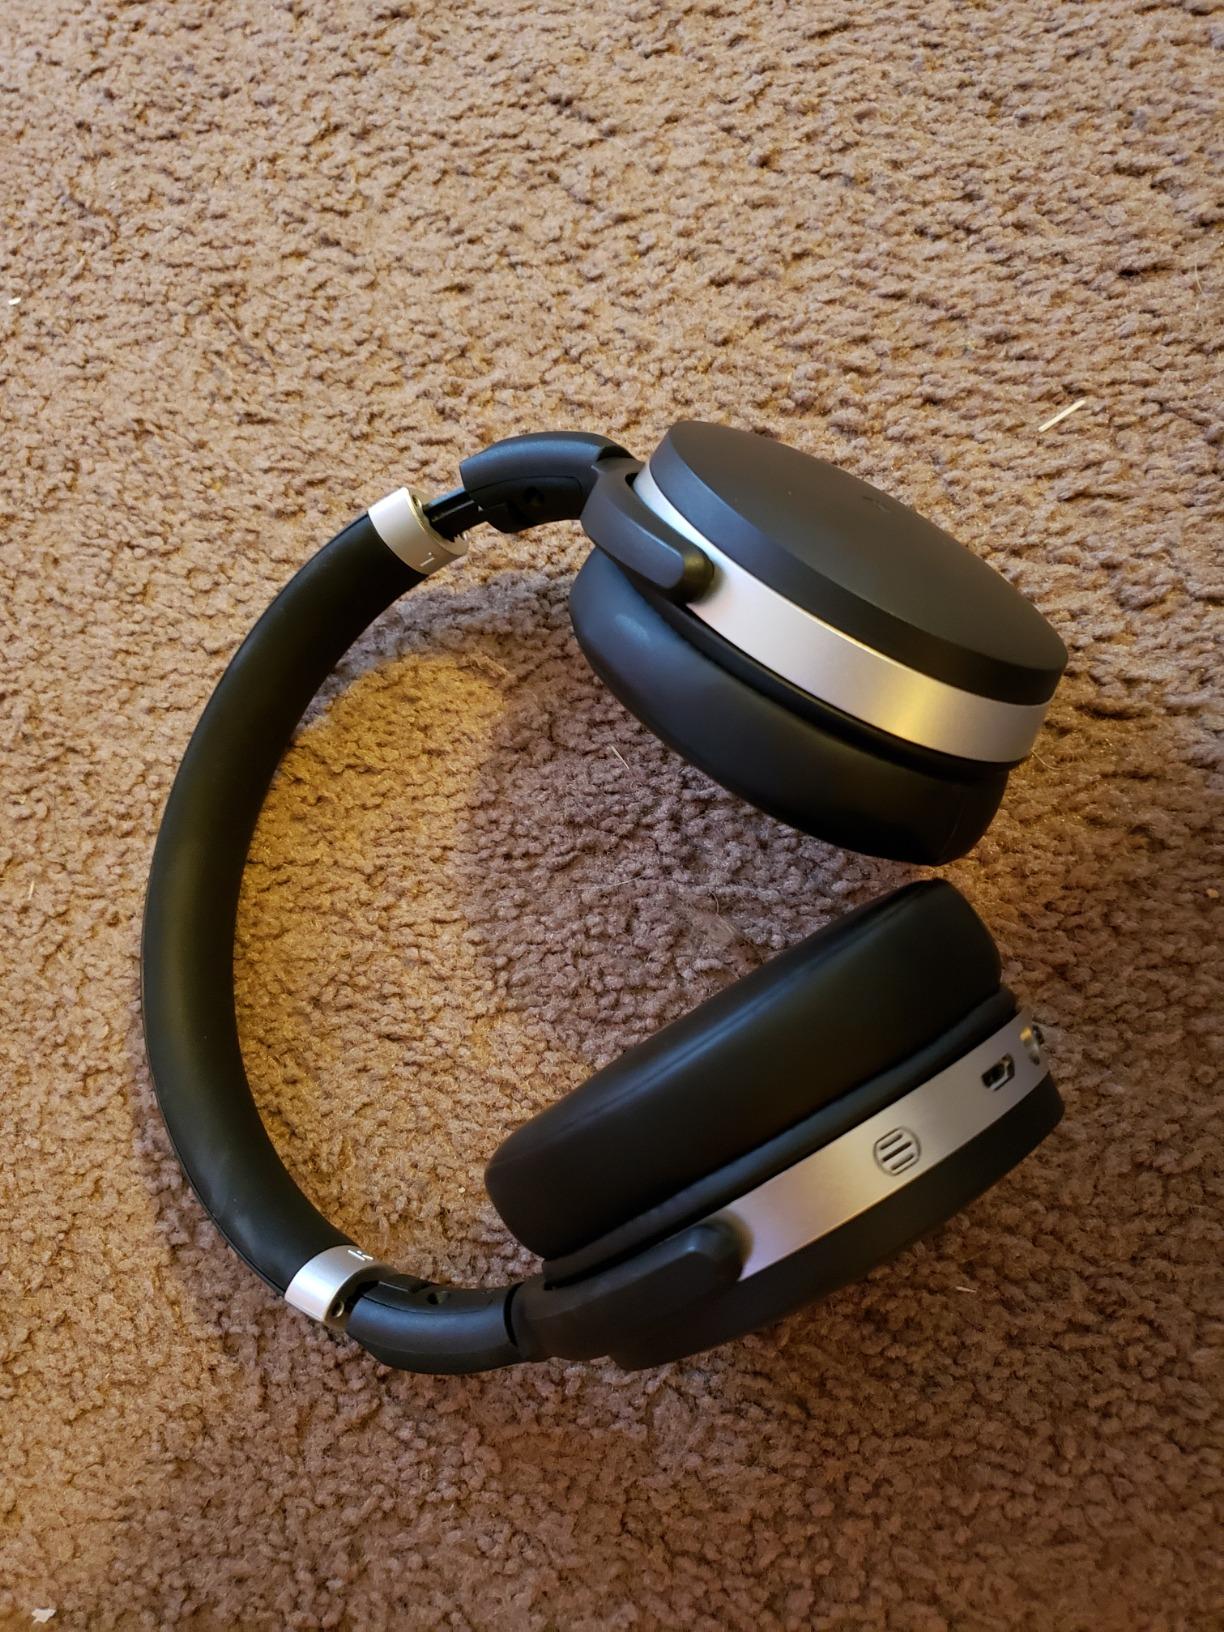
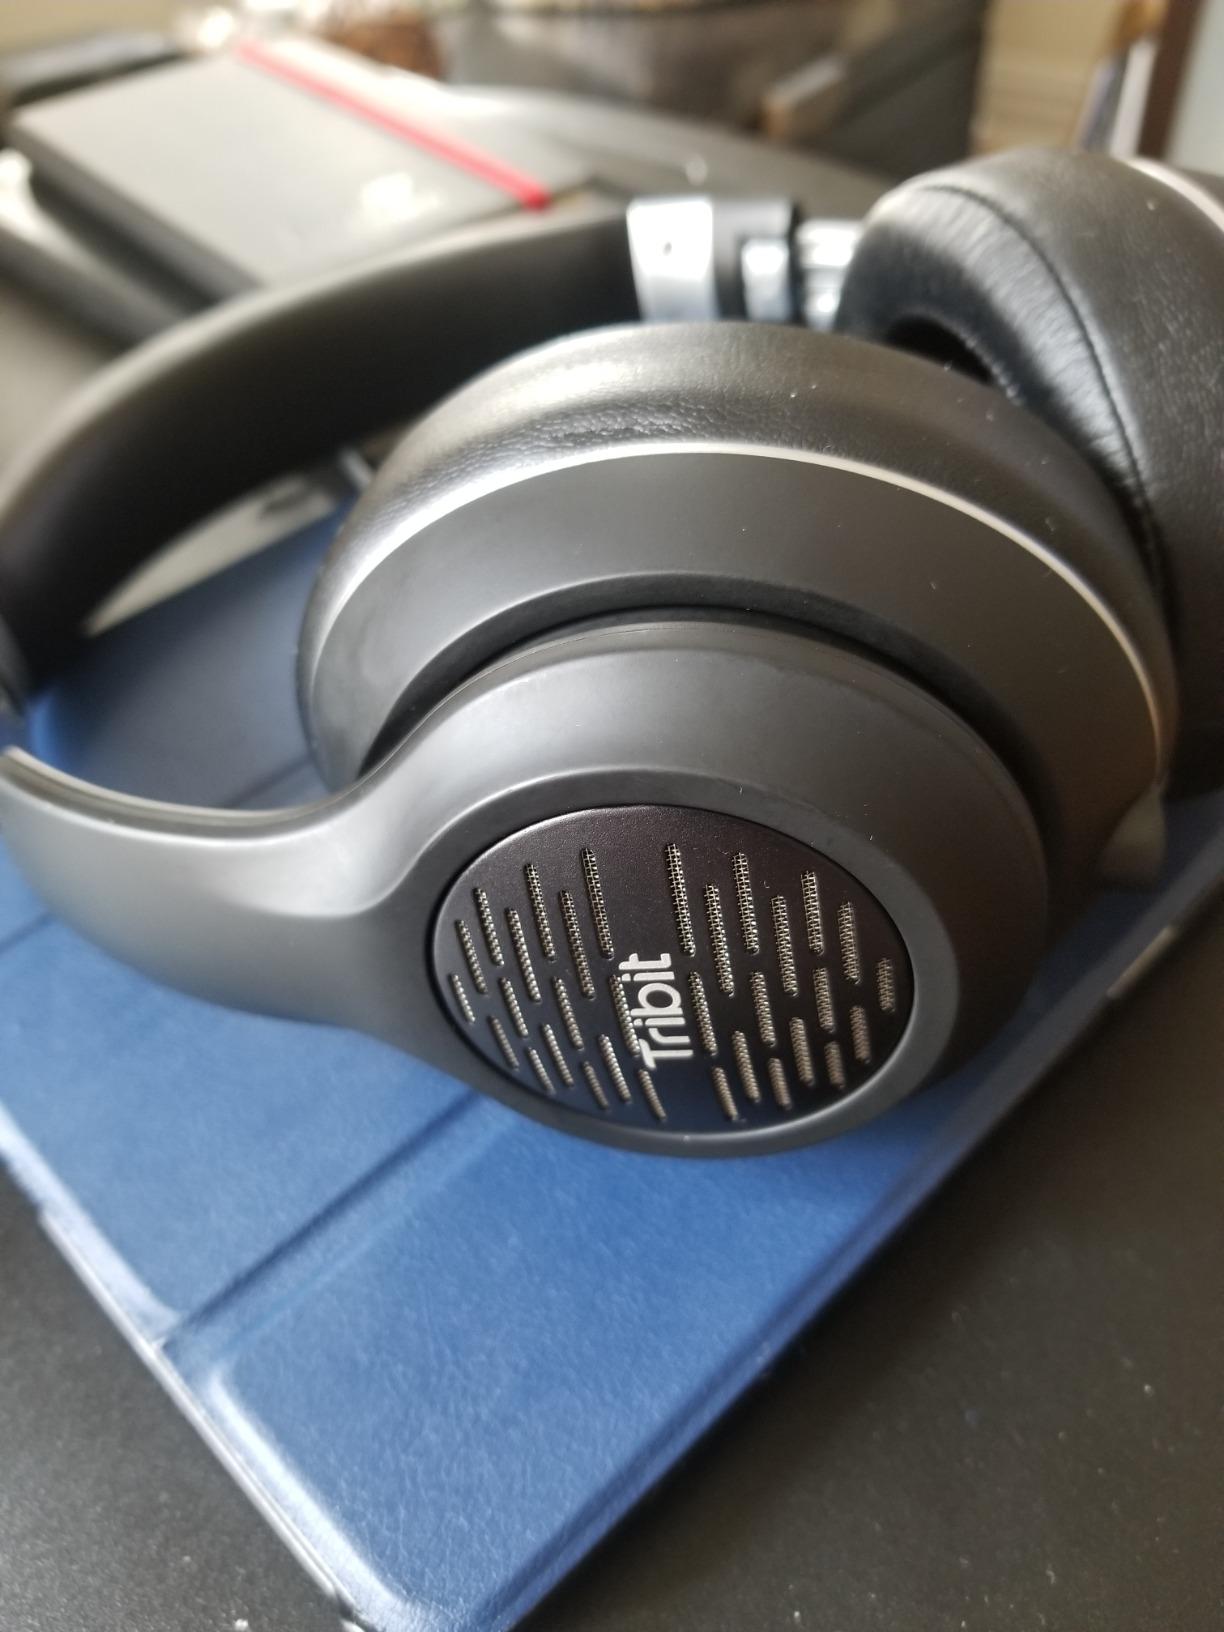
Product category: headphones
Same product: no